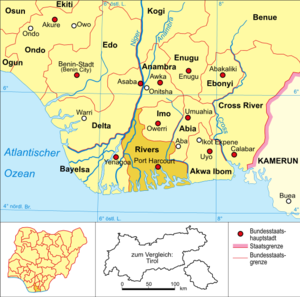
Rivers
Rivers er en delstat som er beliggende i Nigerdeltaet i den sydøstlige del af Nigeria. Delstaten Bayelsa indgik frem til 1996 i Rivers, men dannede da sin egen delstat.